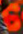
Number: 6